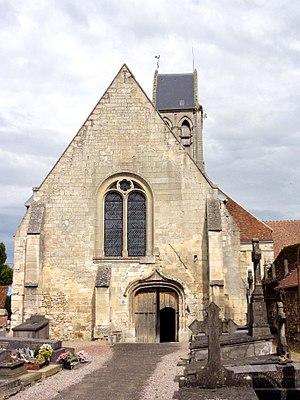
Vue depuis l'ouest.
L'église Saint-Martin est une église catholique paroissiale située à Breuil-le-Vert, dans le département de l'Oise, en France. C'est une église atypique composée d'une large nef unique ouvrant à l'est sur les deux vaisseaux d'un grand chœur au chevet plat, et d'une chapelle avec abside à pans coupés au sud des deux premières travées du chœur. De l'église primitive de la fin du XIᵉ siècle, subsistent encore les grandes arcades bouchées au sud de la nef, également visibles depuis l'extérieur en raison de la démolition du bas-côté sud au début du XIXᵉ siècle, où à une époque antérieure. Pour le reste, la nef date du début du XVIᵉ siècle, mais n'a reçu sa configuration actuelle, avec des voûtes d'ogives en briques et plâtre, qu'en 1870 / 1872. Le chœur est en revanche un complexe assez homogène de la première moitié du XIIIᵉ siècle, qui ne compte qu'un unique niveau d'élévation, mais se prévaut d'une architecture gothique de bon niveau. La deuxième travée du sud sert de base au clocher en bâtière, qui représente l'élément le plus intéressant à l'extérieur. Les deux dernières travées des deux vaisseaux présentent des supports amincis, et forment un chœur-halle carré.